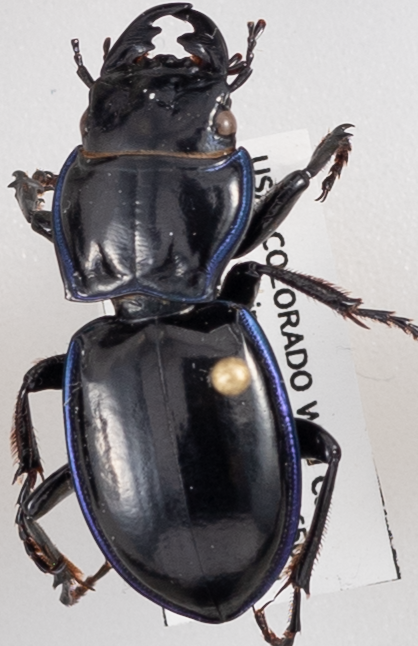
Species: Pasimachus elongatus
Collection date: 2022-06-08
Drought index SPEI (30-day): -0.842
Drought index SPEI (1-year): -1.13
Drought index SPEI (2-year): -1.13